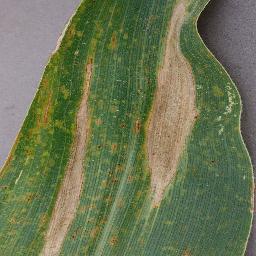
Label: Corn_(Maize)___Northern_Leaf_Blight